Under the Bamboo Tree

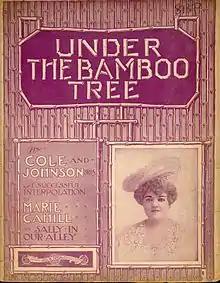
Songsheet for "Under the Bamboo Tree"

"Under the Bamboo Tree" is an American song composed by Robert Cole, J. Rosamond Johnson, and James Weldon Johnson. J. W. Stern & Co. published it in 1902. A ragtime hit, it sold over 400,000 copies.